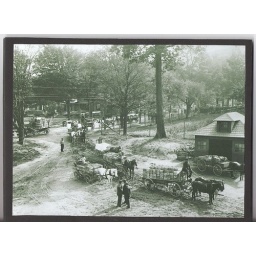
Delivering grapes for marketing by horse drawn wagons, early 1900's.